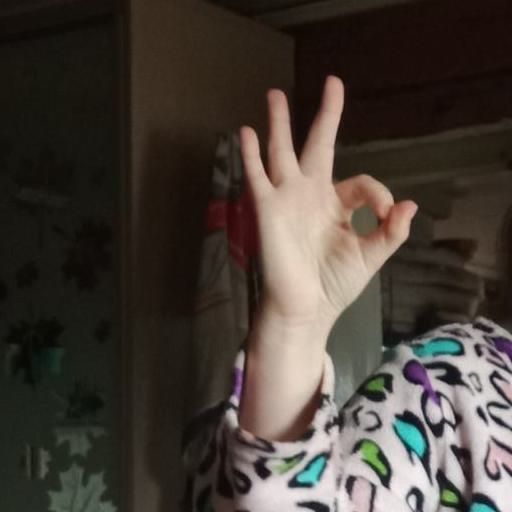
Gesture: ok